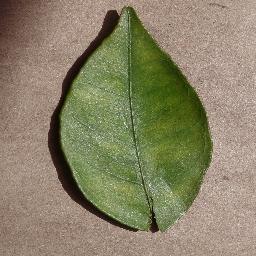
Label: Orange___Haunglongbing_(Citrus_greening)